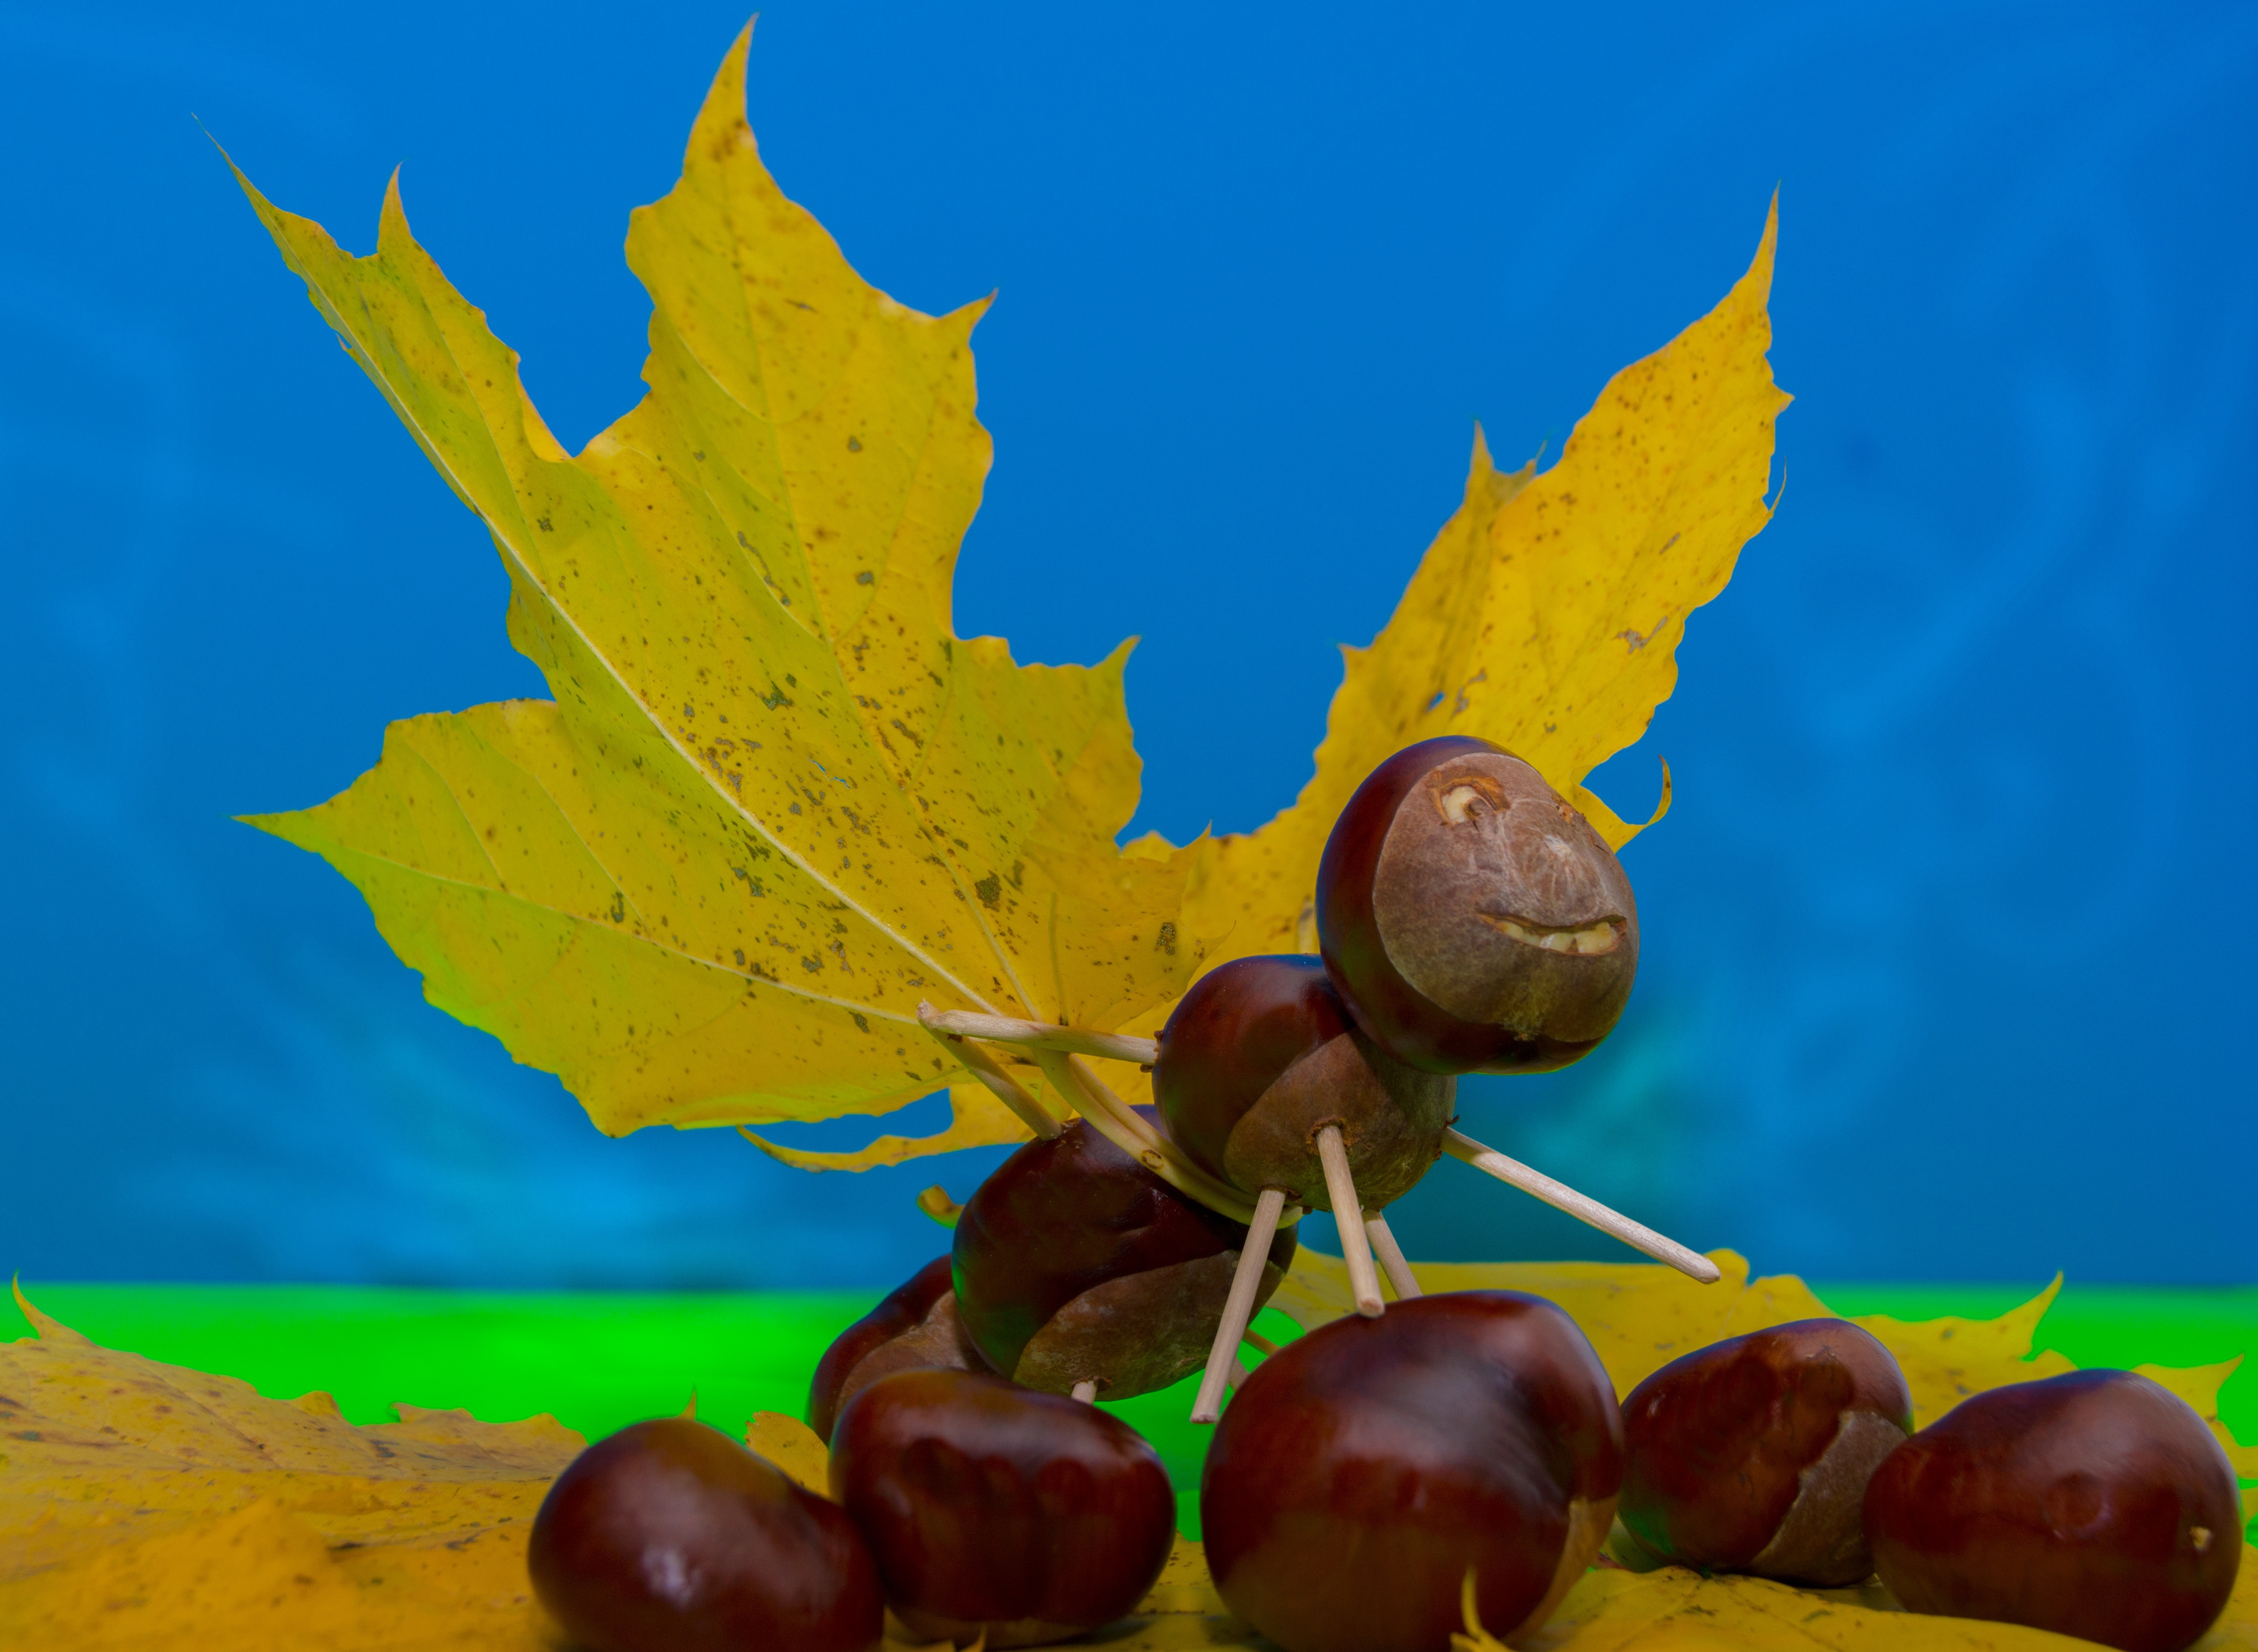
tree, plant, fruit, leaf, flower, food, produce, autumn, butterfly, yellow, season, leaves, illustration, fall color, chestnut, tinker, flowering plant, woody plant, land plant, chestnut figure